Dear John (American TV series)

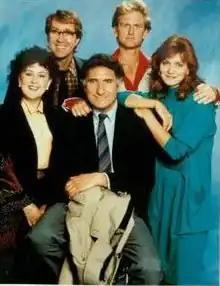
Original cast

Dear John is an American sitcom television series that aired on NBC from October 6, 1988, to July 22, 1992. It was originally based on the British sitcom of the same name. It was retitled "Dear John USA" when it was shown in the United Kingdom. During its four-season run, it was bounced to and from various time periods on Wednesday, Thursday, Friday, and Saturday nights. It moved from its post-"Cheers" slot on Thursdays to a post-"Night Court" slot on Wednesdays in 1990.